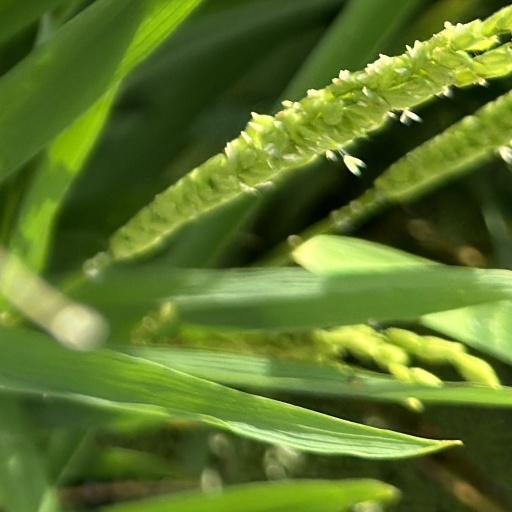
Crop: rice